Ariano Irpino

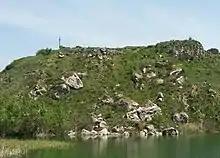
The cliff of La Starza, inhabited for millennia in prehistoric times

The local climate is notably variable, exhibiting transitional traits between the humid temperate climate of the high Apennine mountains and the Mediterranean climate typical of coastal areas.